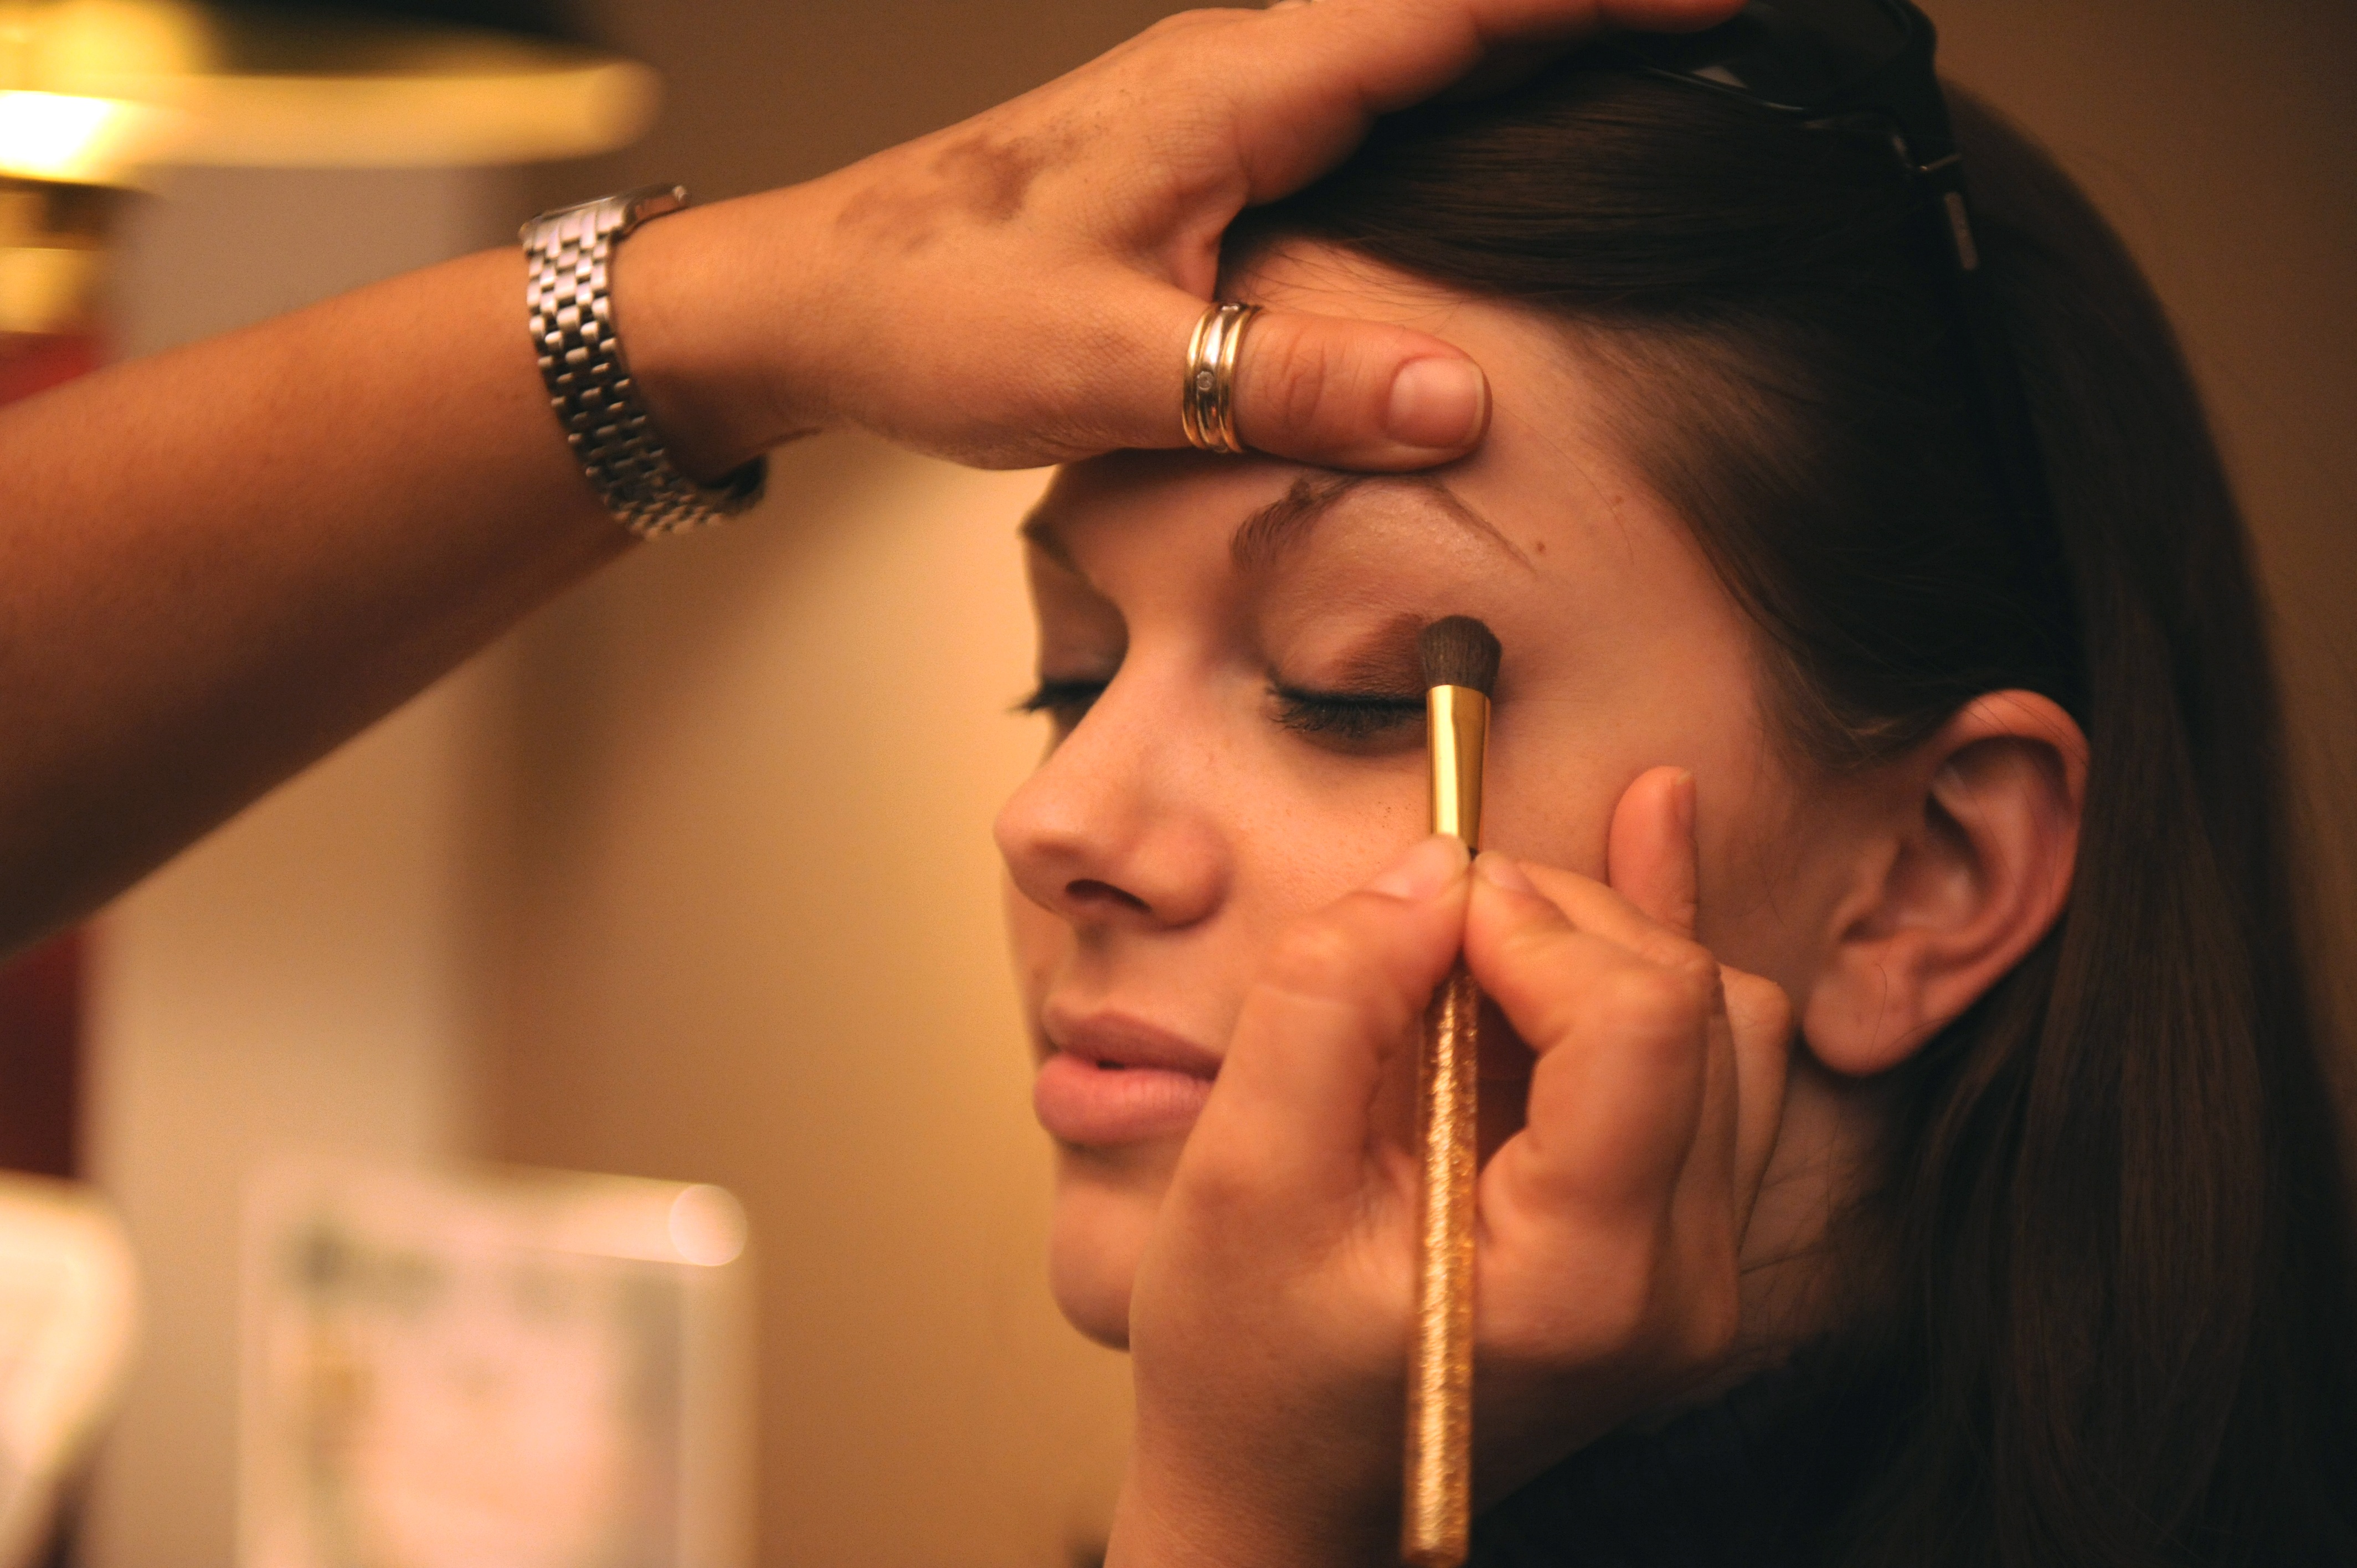
hand, woman, brush, portrait, finger, romance, care, fashion, powder, bride, lip, makeup, make up, human body, face, nose, eyes, colors, eye, head, skin, beauty, organ, tones, emotion, cosmetics, skincare, interaction, sense, application